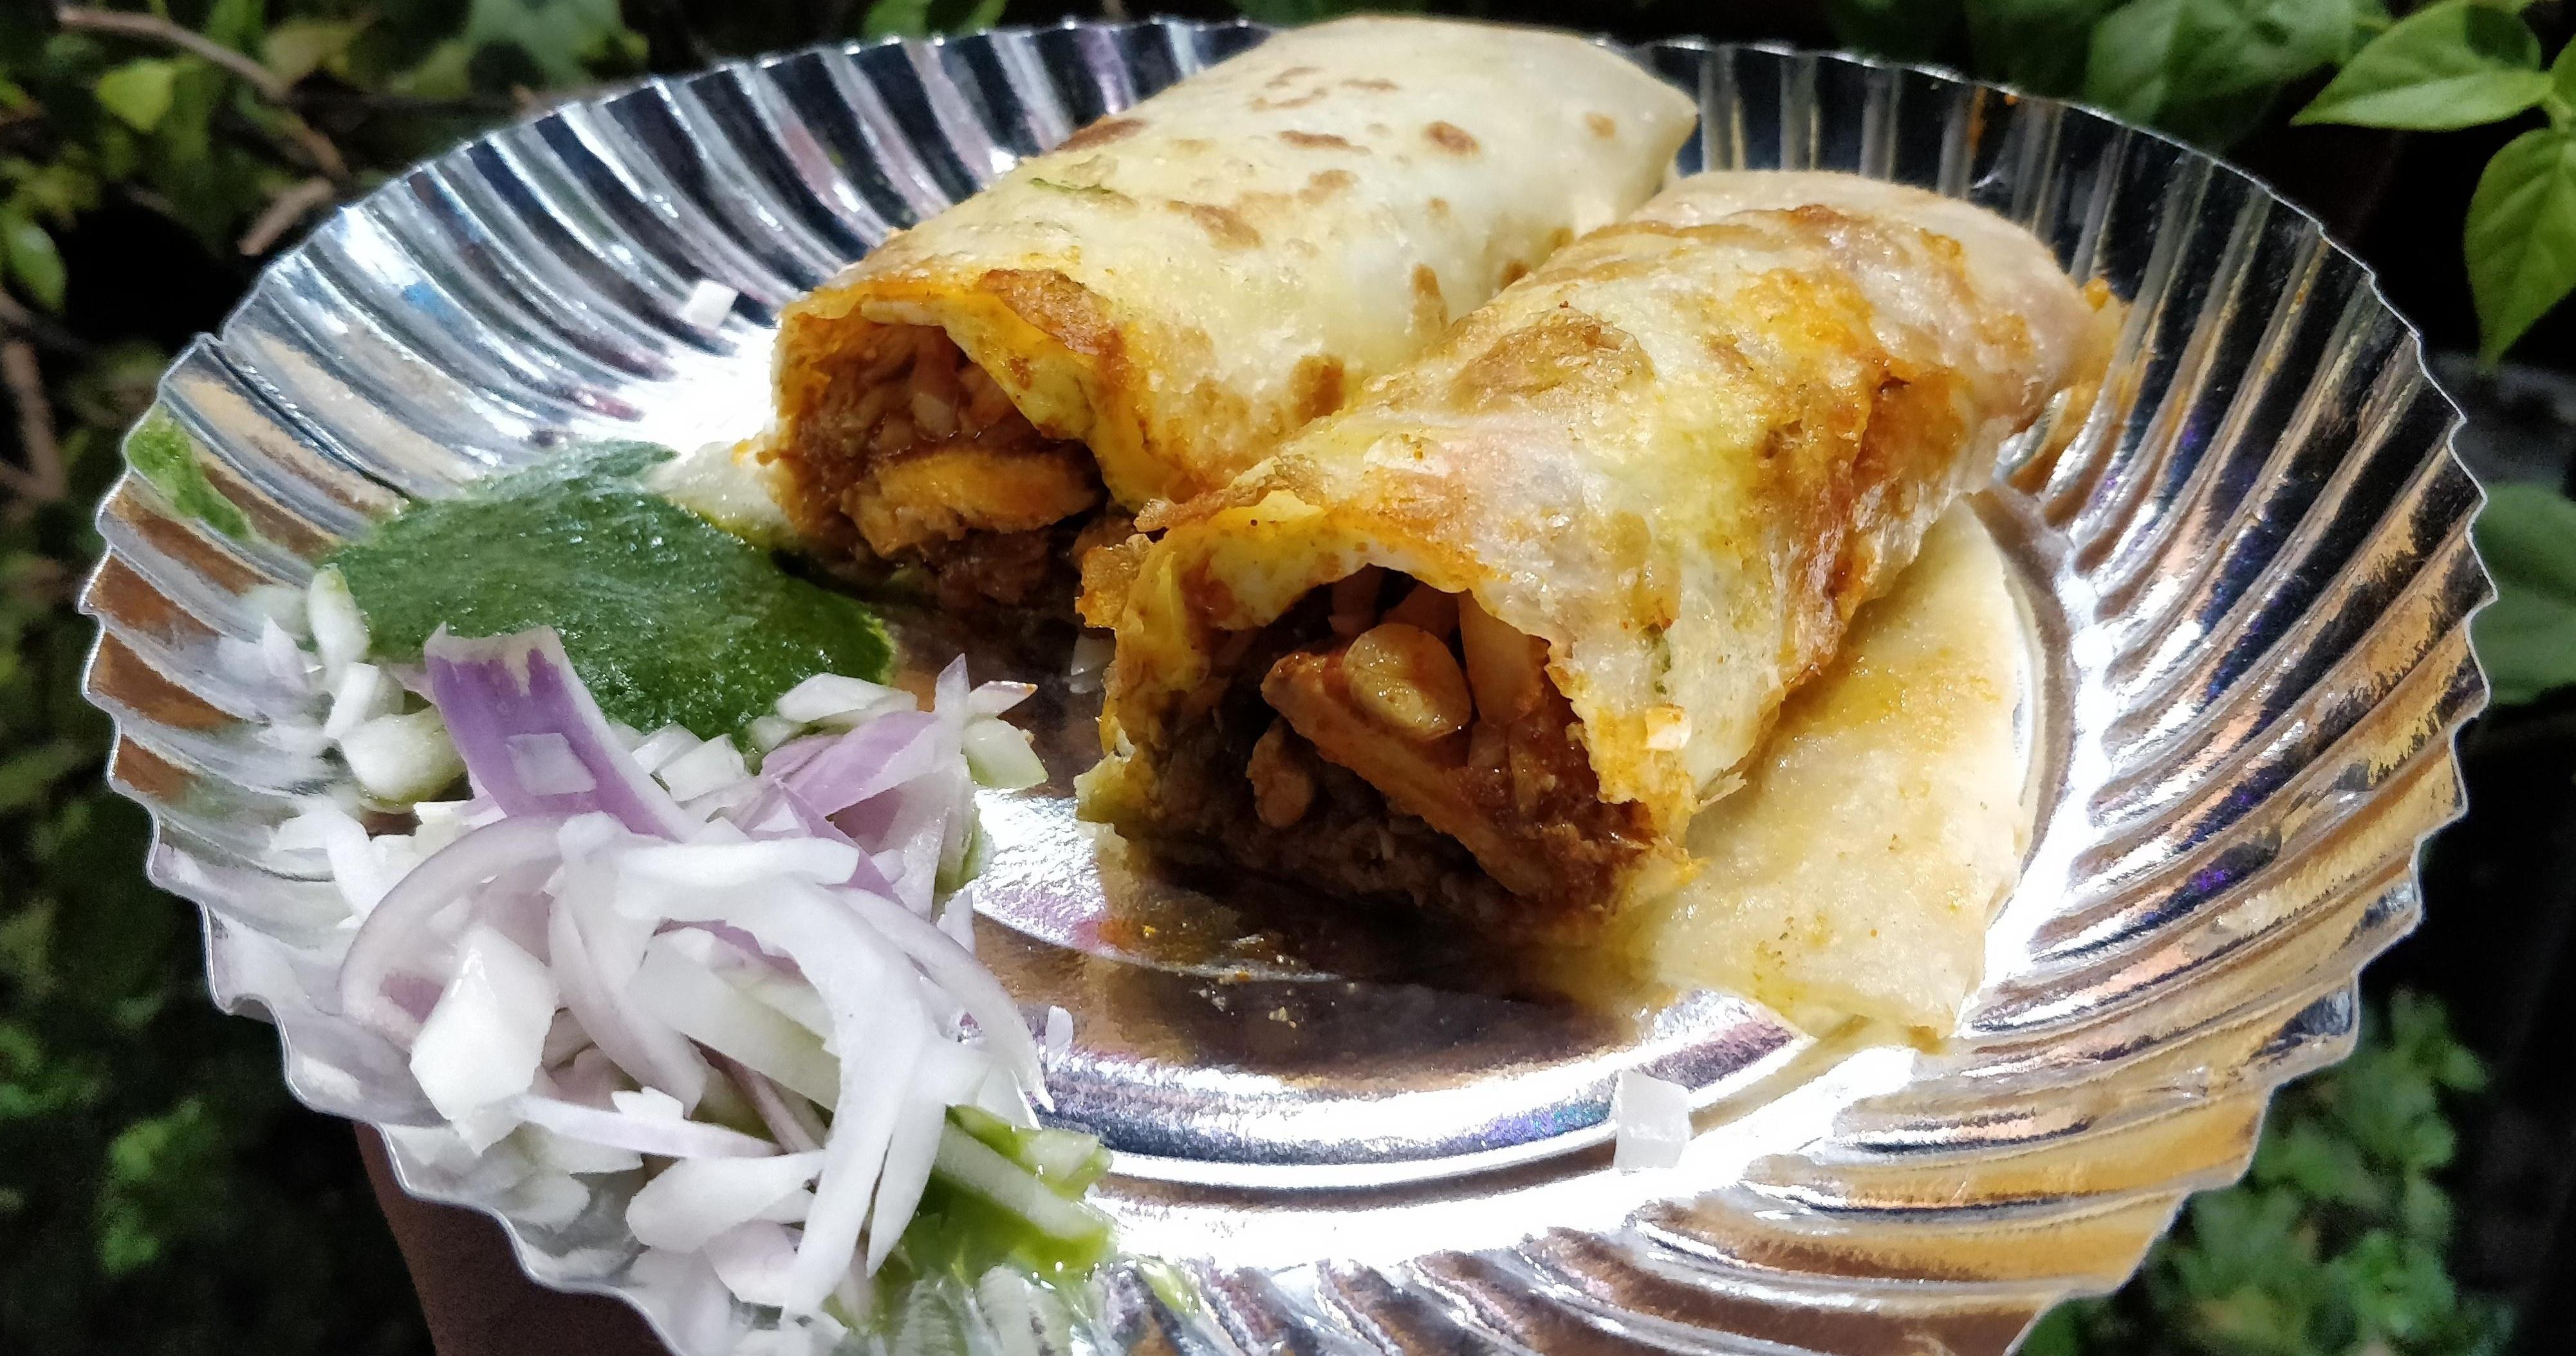
Dish: kaathi_rolls